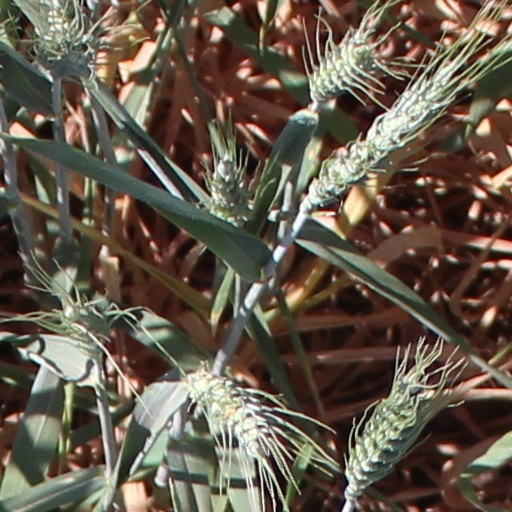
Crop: wheat